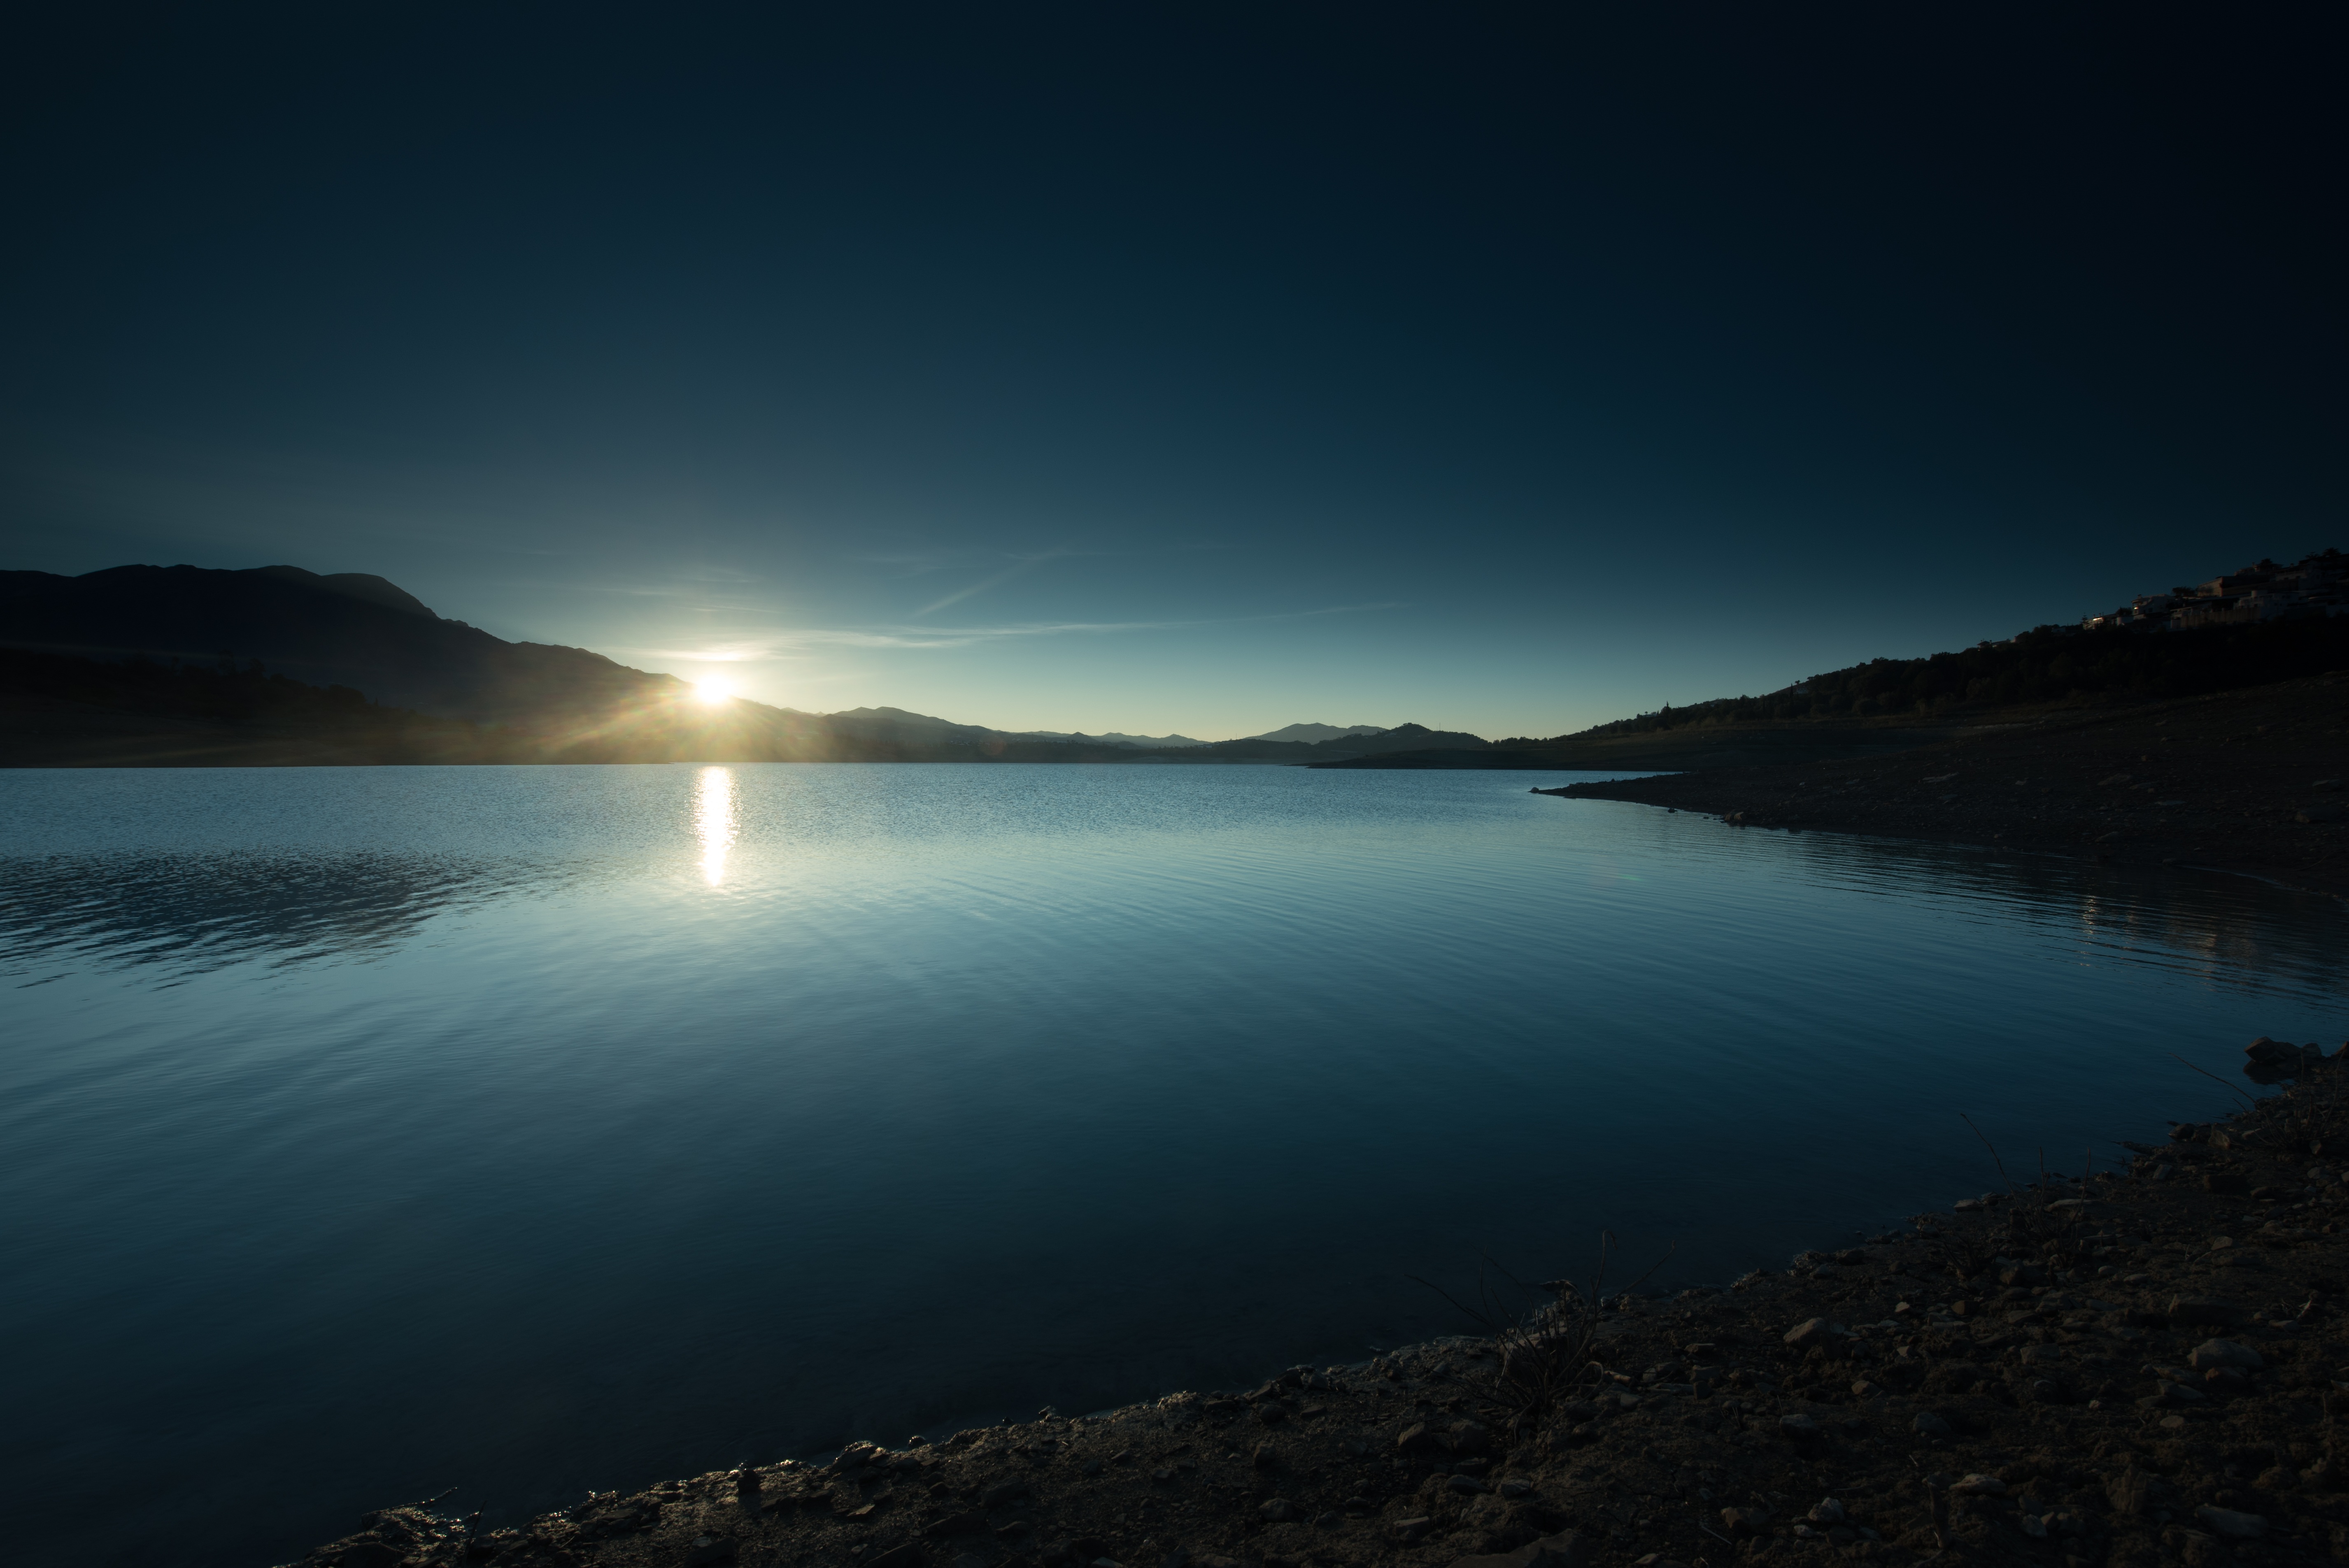
sea, coast, water, horizon, marsh, mountain, light, cloud, sky, sunrise, sunset, night, sunlight, morning, lake, dawn, dusk, evening, reflection, calm, bay, blue, reservoir, moonlight, body of water, stillness, rocks, stones, clouds, spain, backlight, andalusia, rays, loch, highlights, malaga, stelae, vi uela, axarquia, atmospheric phenomenon